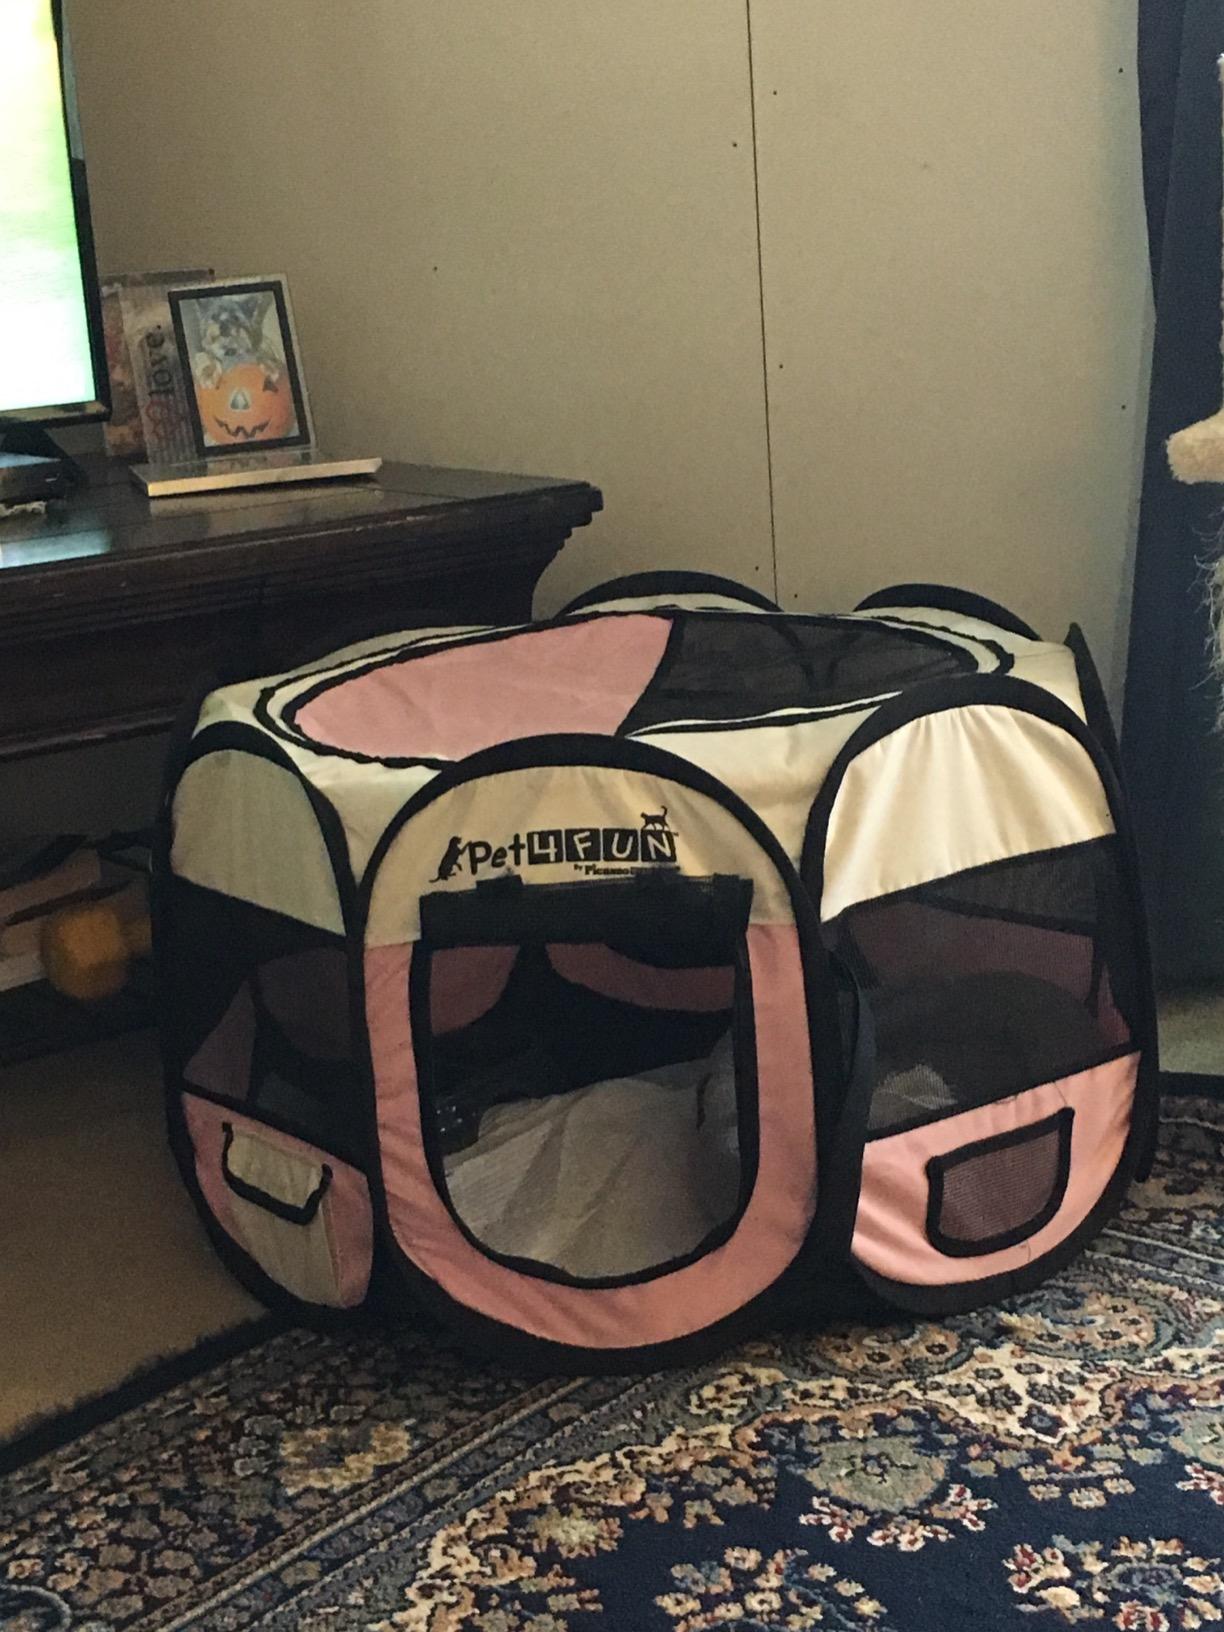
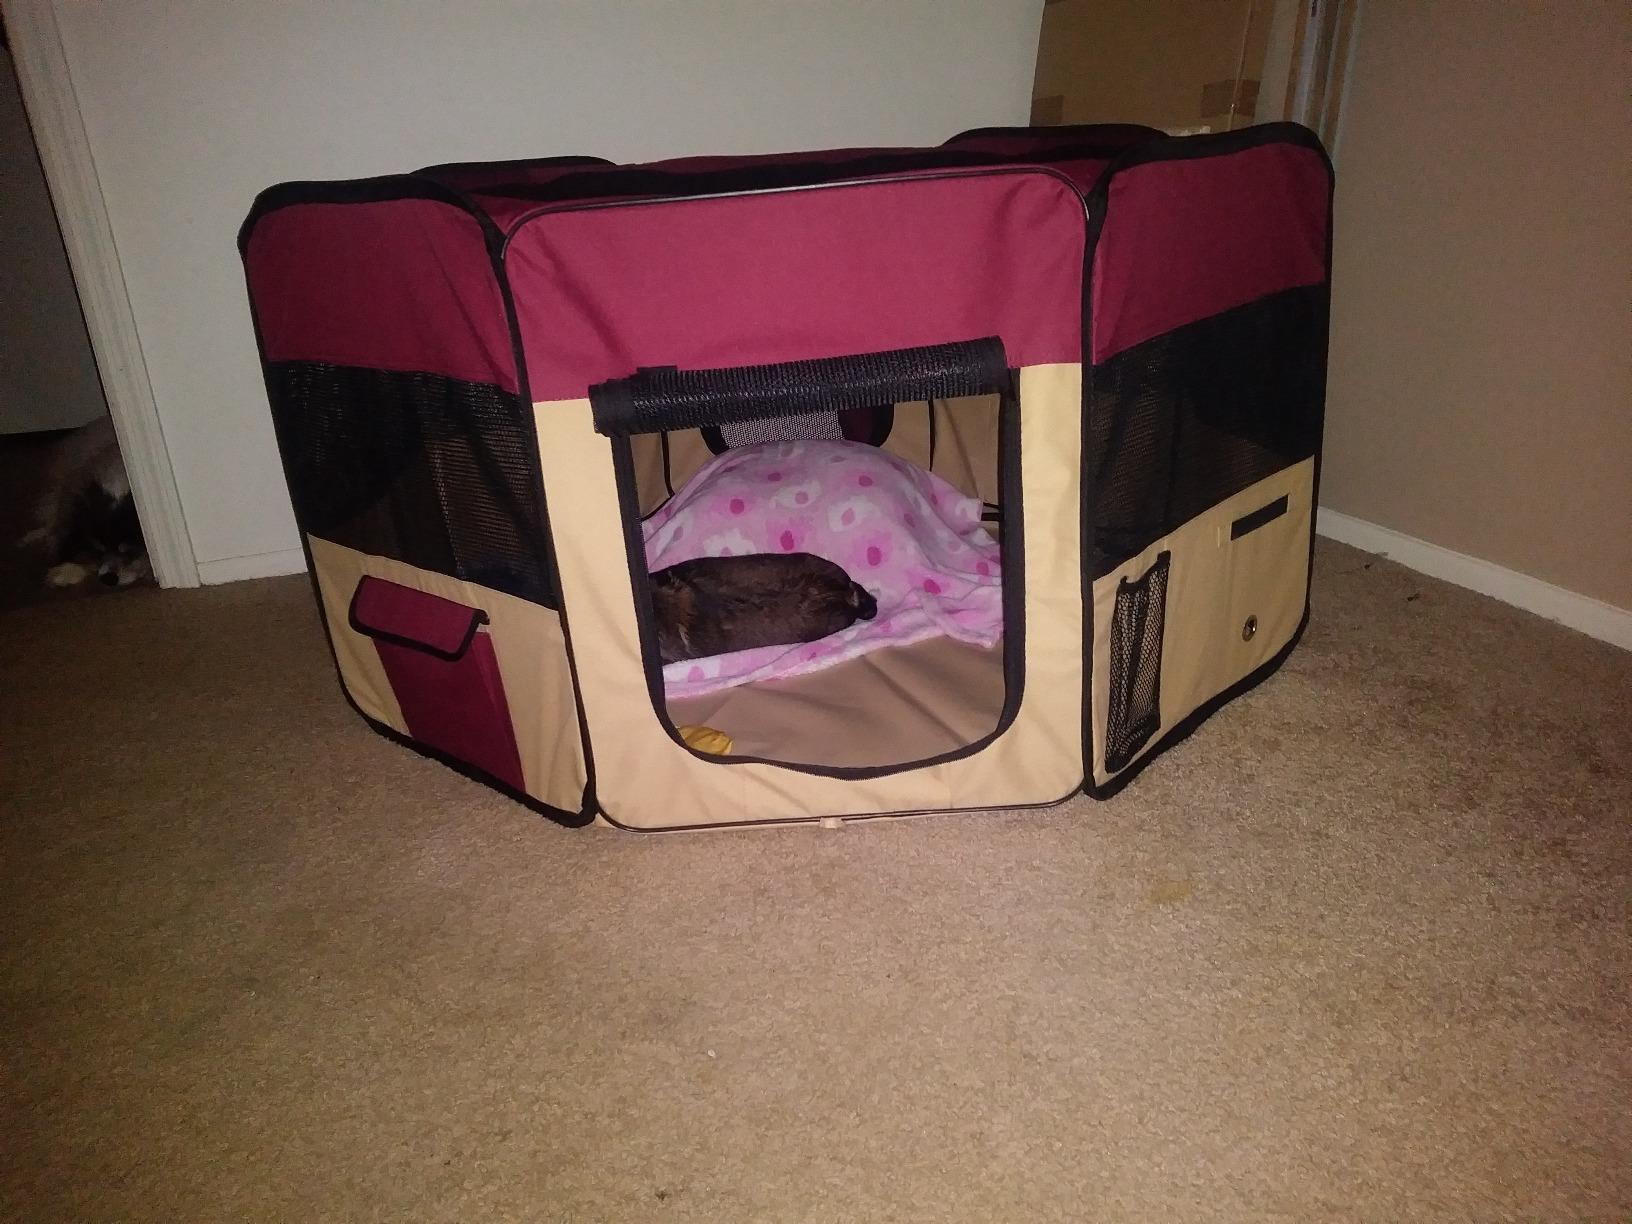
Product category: items_kennel
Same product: no